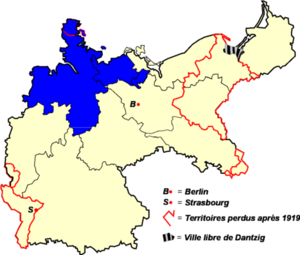
Territoires couverts par la Fédération de football d'Allemagne du Nord (NSV) de 1905 à 1933 Catégorie:Logo Fédérations Allemandes de Football
La Fédération de football d’Allemagne du Nord est une fédération régionale de football membre de la DFB.